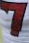
Number: 7